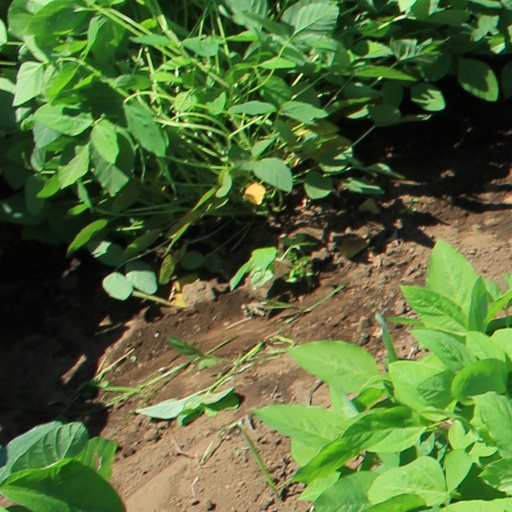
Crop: soybean